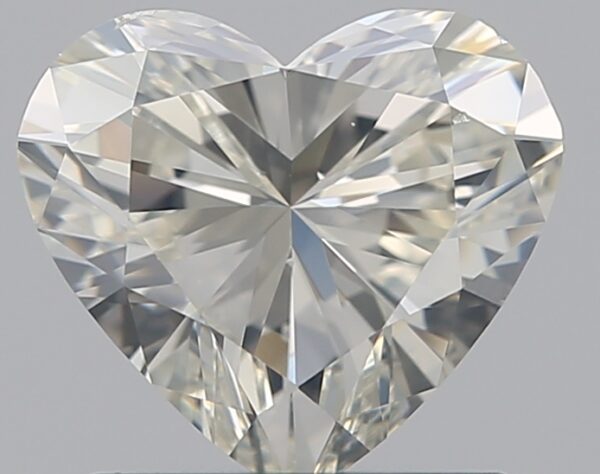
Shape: heart
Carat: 1.01
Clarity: VS2
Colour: K
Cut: EX
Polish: EX
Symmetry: VG
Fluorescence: F
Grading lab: GIA
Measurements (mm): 6.34 x 7.06 x 3.91